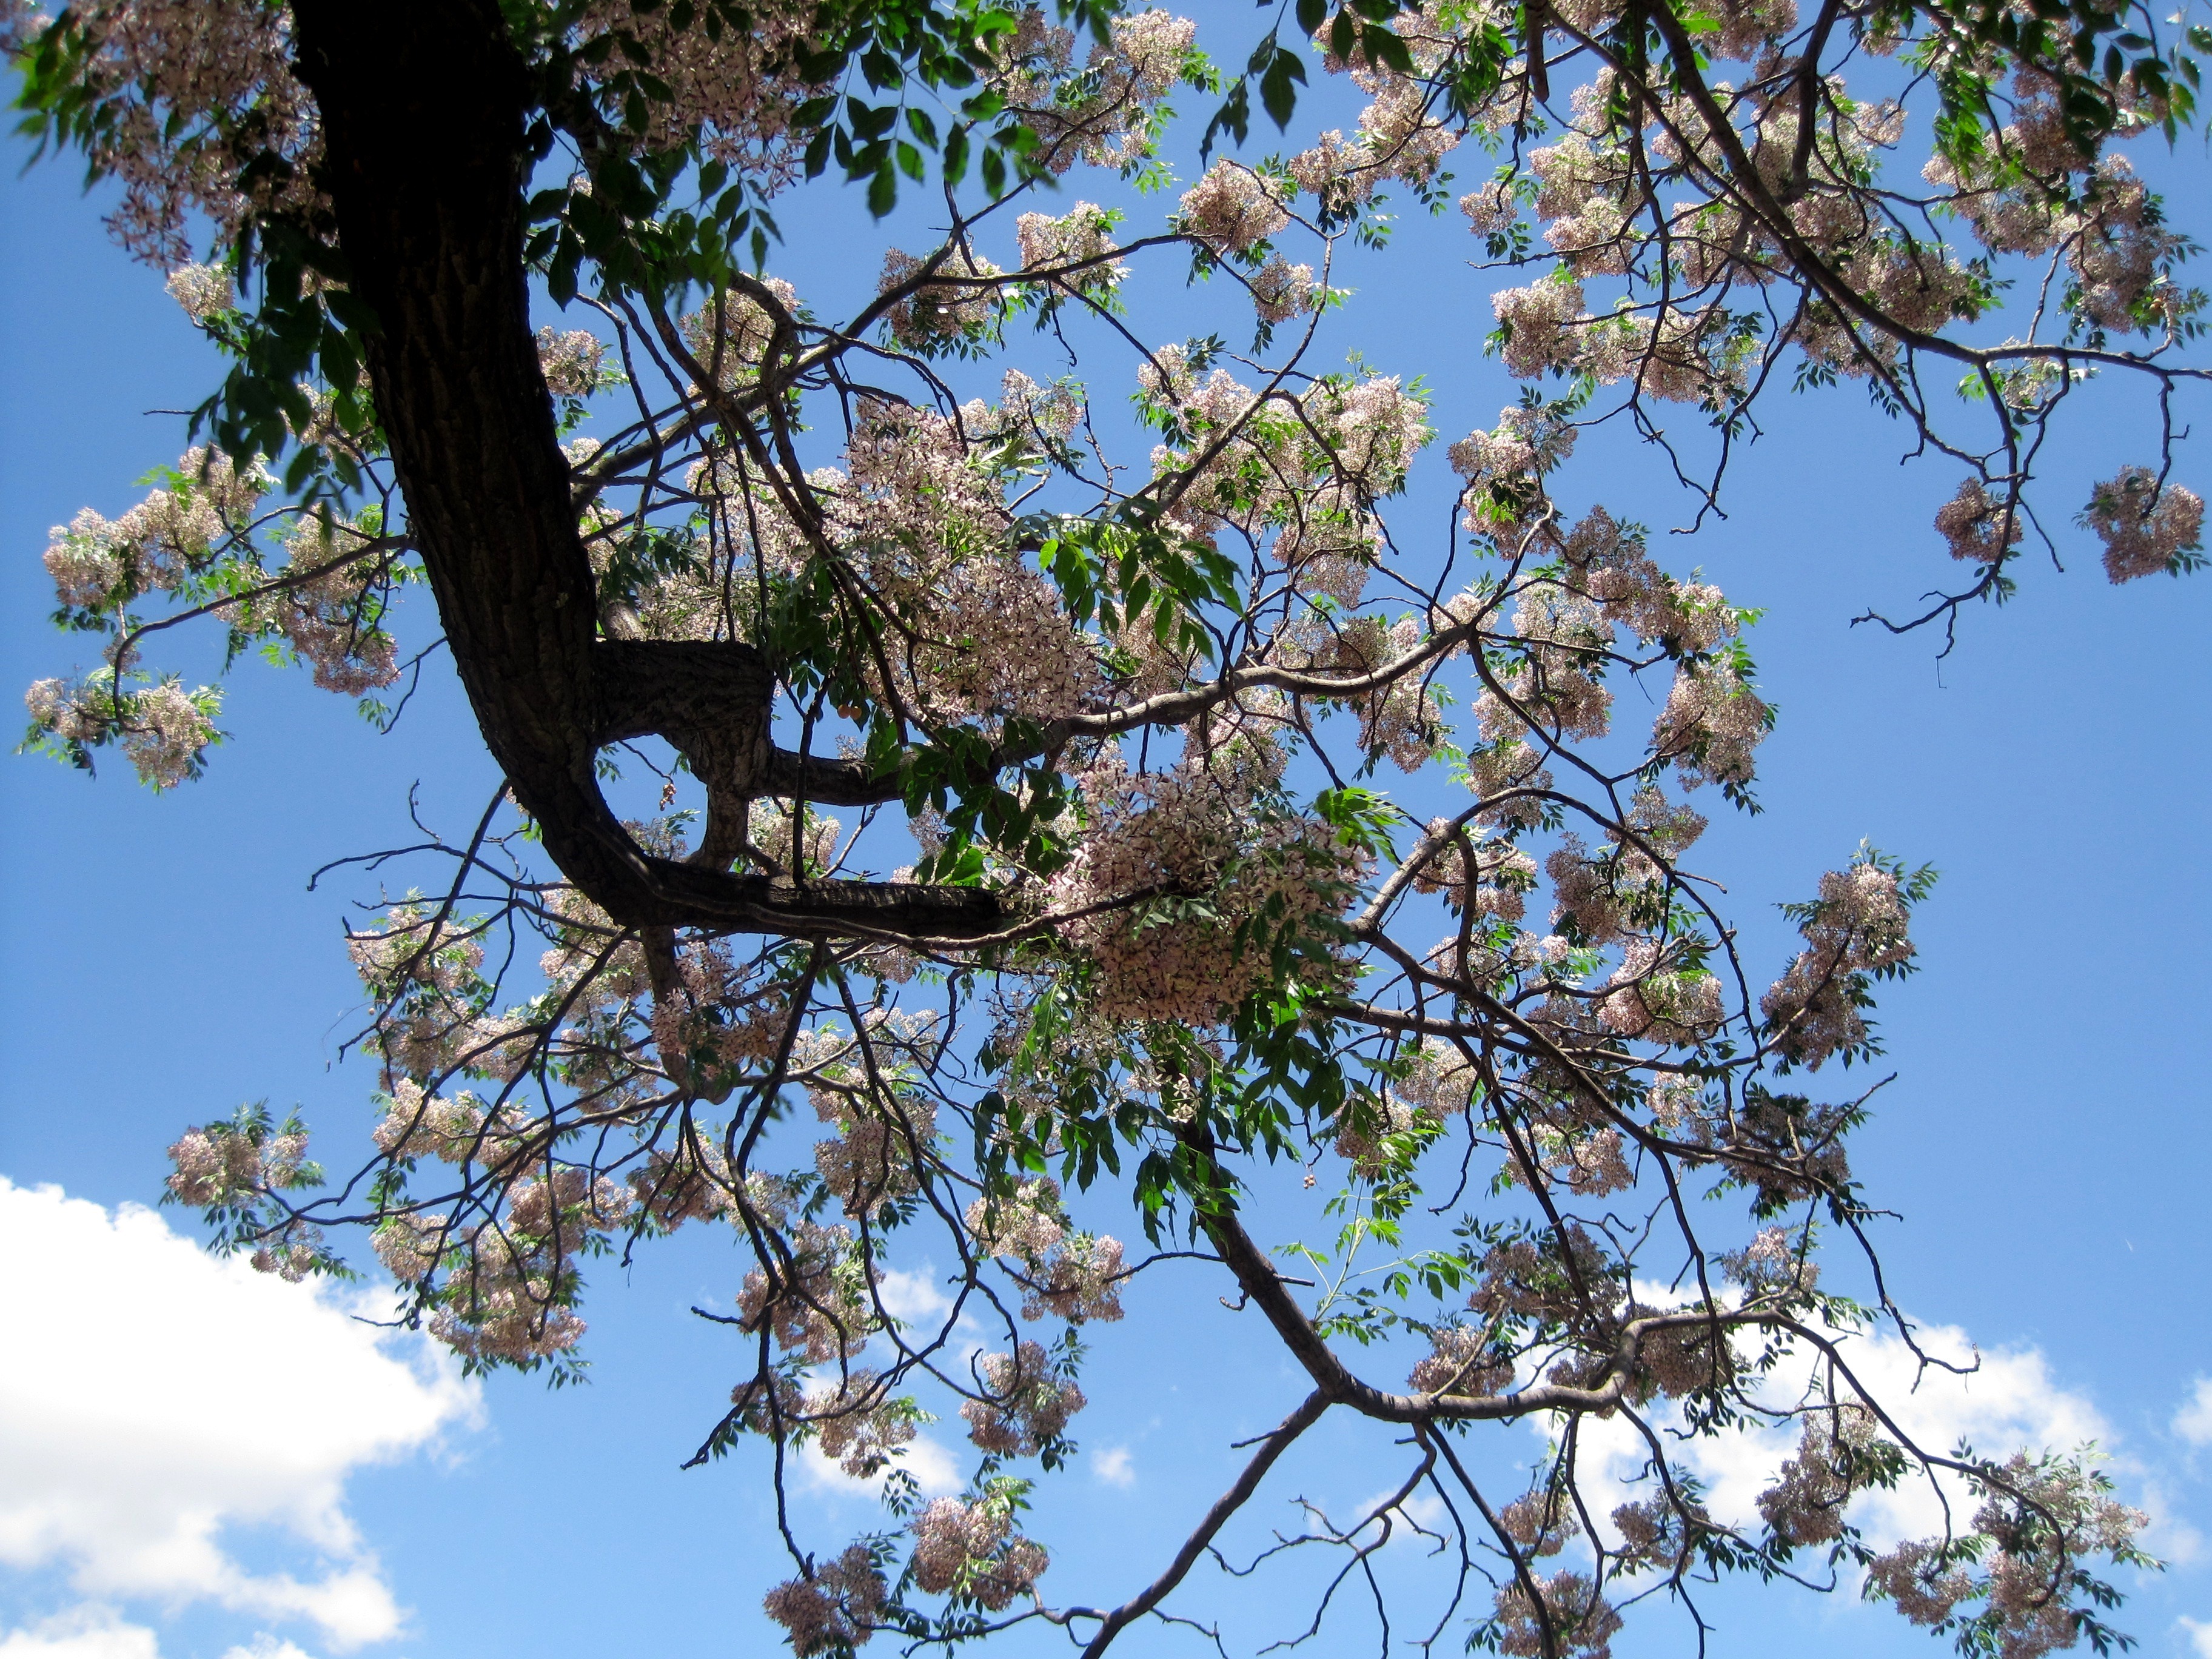
tree, branch, blossom, cloud, plant, sky, spring, blooming, flora, twig, blue sky, leaves, fragrant, flowering, wigs, whitish lavender, strong branch